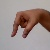
The image shows a hand gesture representing the letter 'Q' in Indian Sign Language.